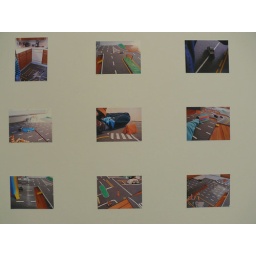
street model in house